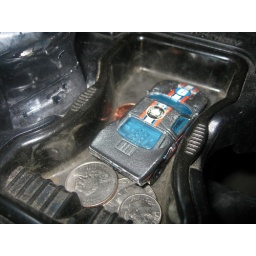
there is a Hot Wheels car in your pull-out cup holder.